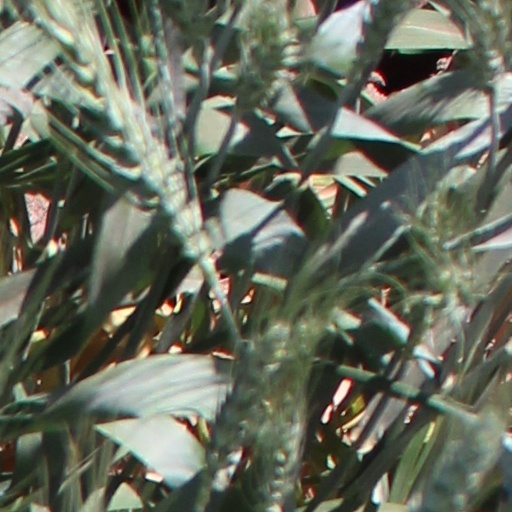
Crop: wheat